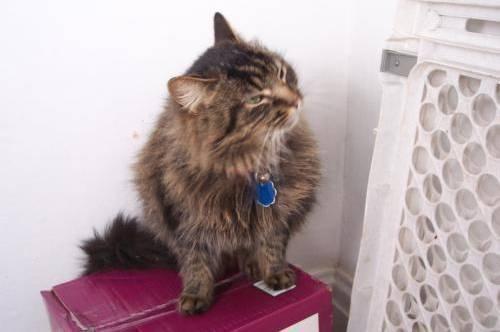
cat